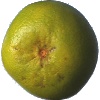
Label: Pomelo Sweetie 1